Video game

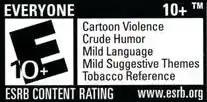
A typical ESRB rating label, listing the rating and specific content descriptors for "Rabbids Go Home"

Video games can be subject to national and international content rating requirements. Like with film content ratings, video game ratings typing identify the target age group that the national or regional ratings board believes is appropriate for the player, ranging from all-ages, to a teenager-or-older, to mature, to the infrequent adult-only games. Most content review is based on the level of violence, both in the type of violence and how graphic it may be represented, and sexual content, but other themes such as drug and alcohol use and gambling that can influence children may also be identified. A primary identifier based on a minimum age is used by nearly all systems, along with additional descriptors to identify specific content that players and parents should be aware of.